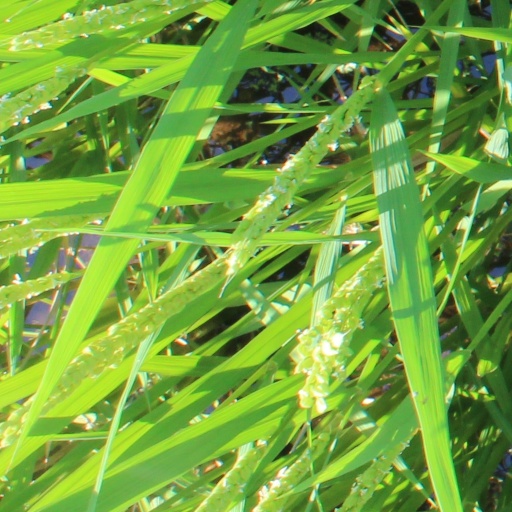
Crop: rice